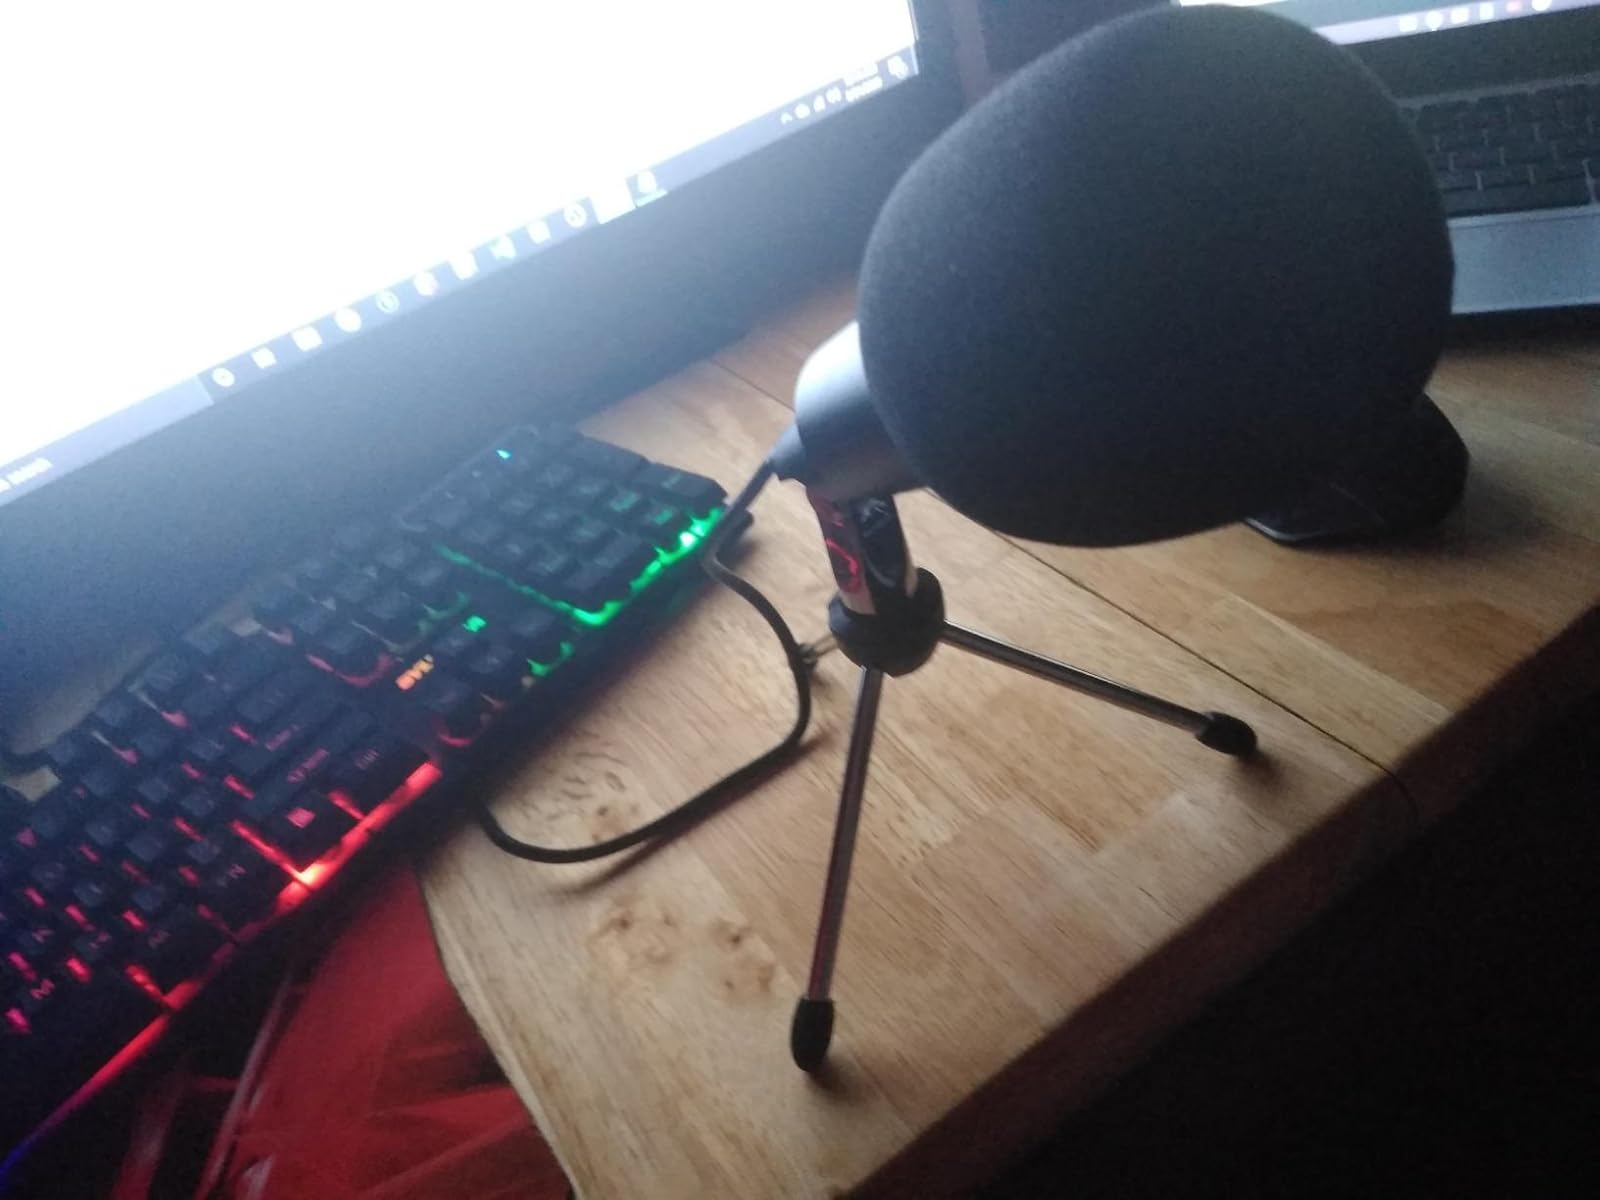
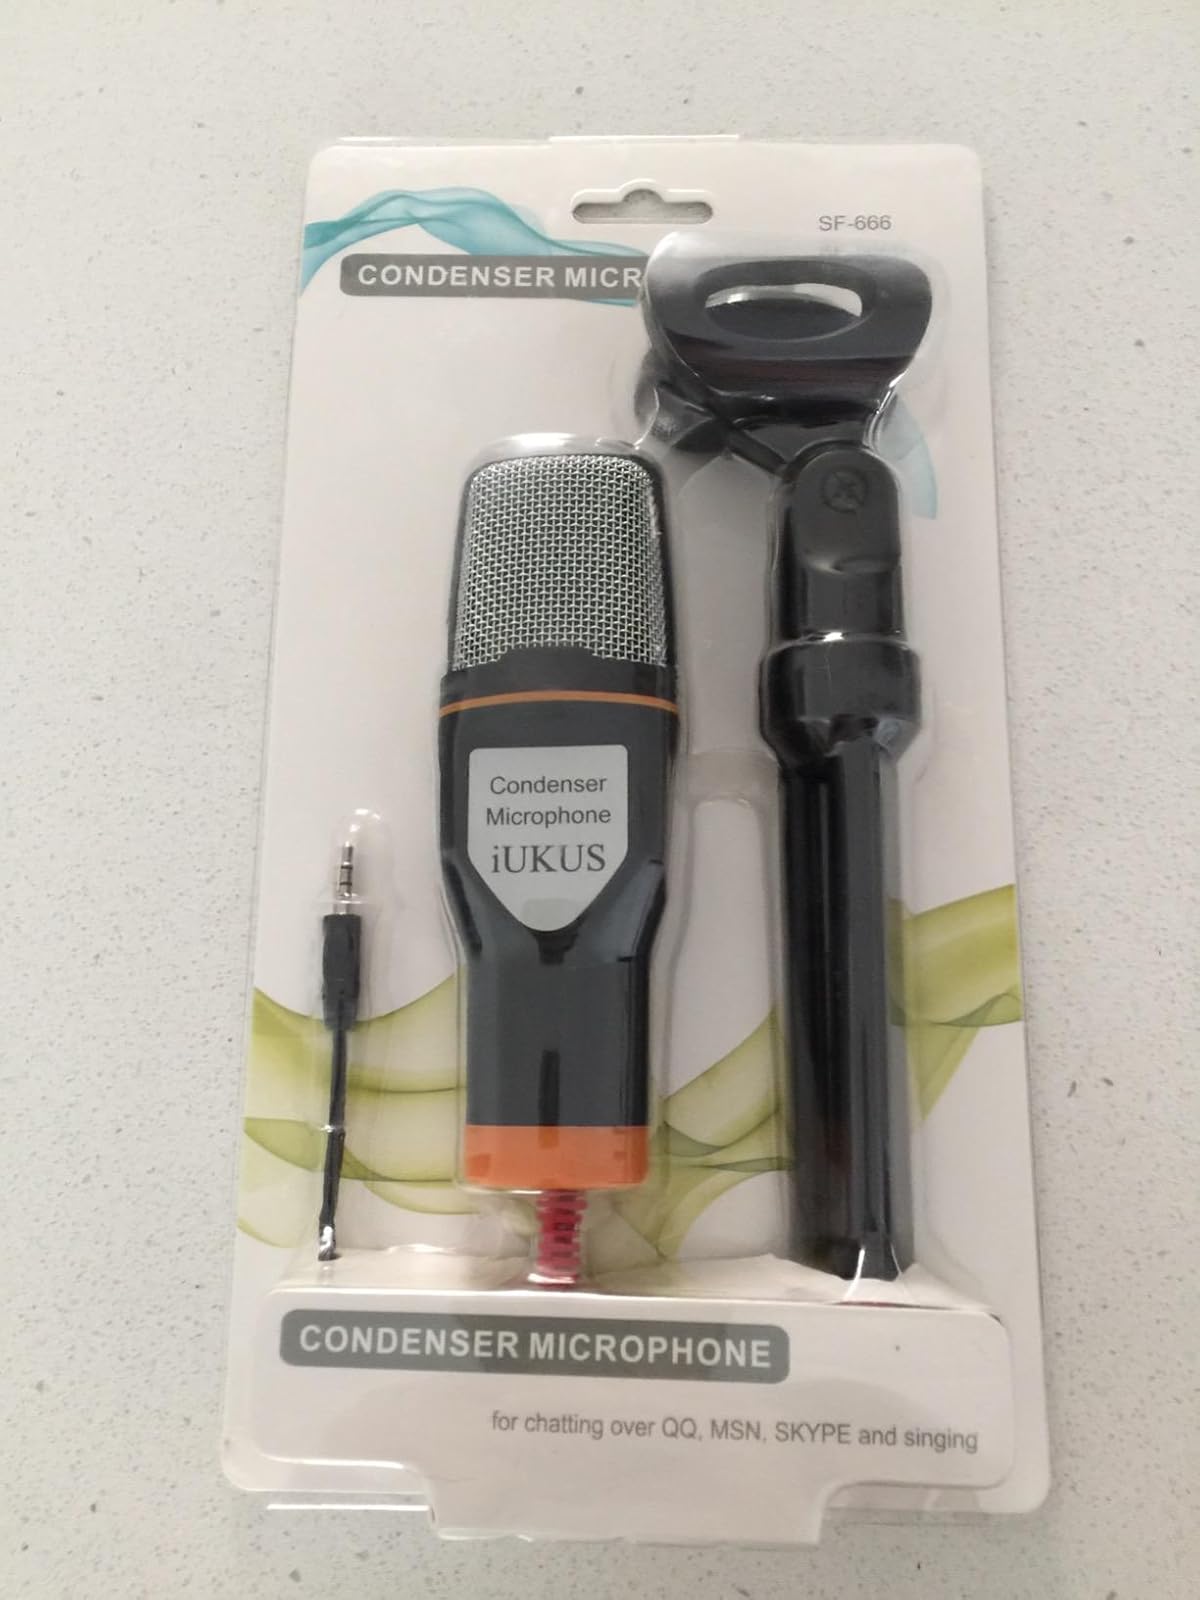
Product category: microphone
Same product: no